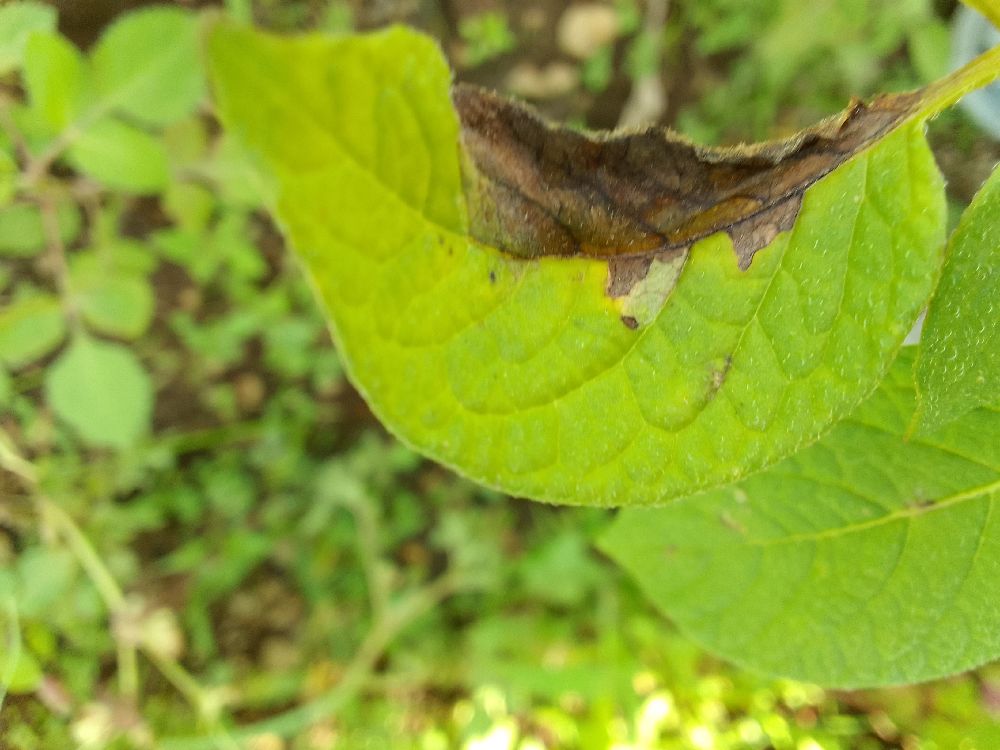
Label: Late blight